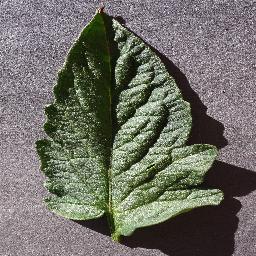
Label: Tomato___healthy